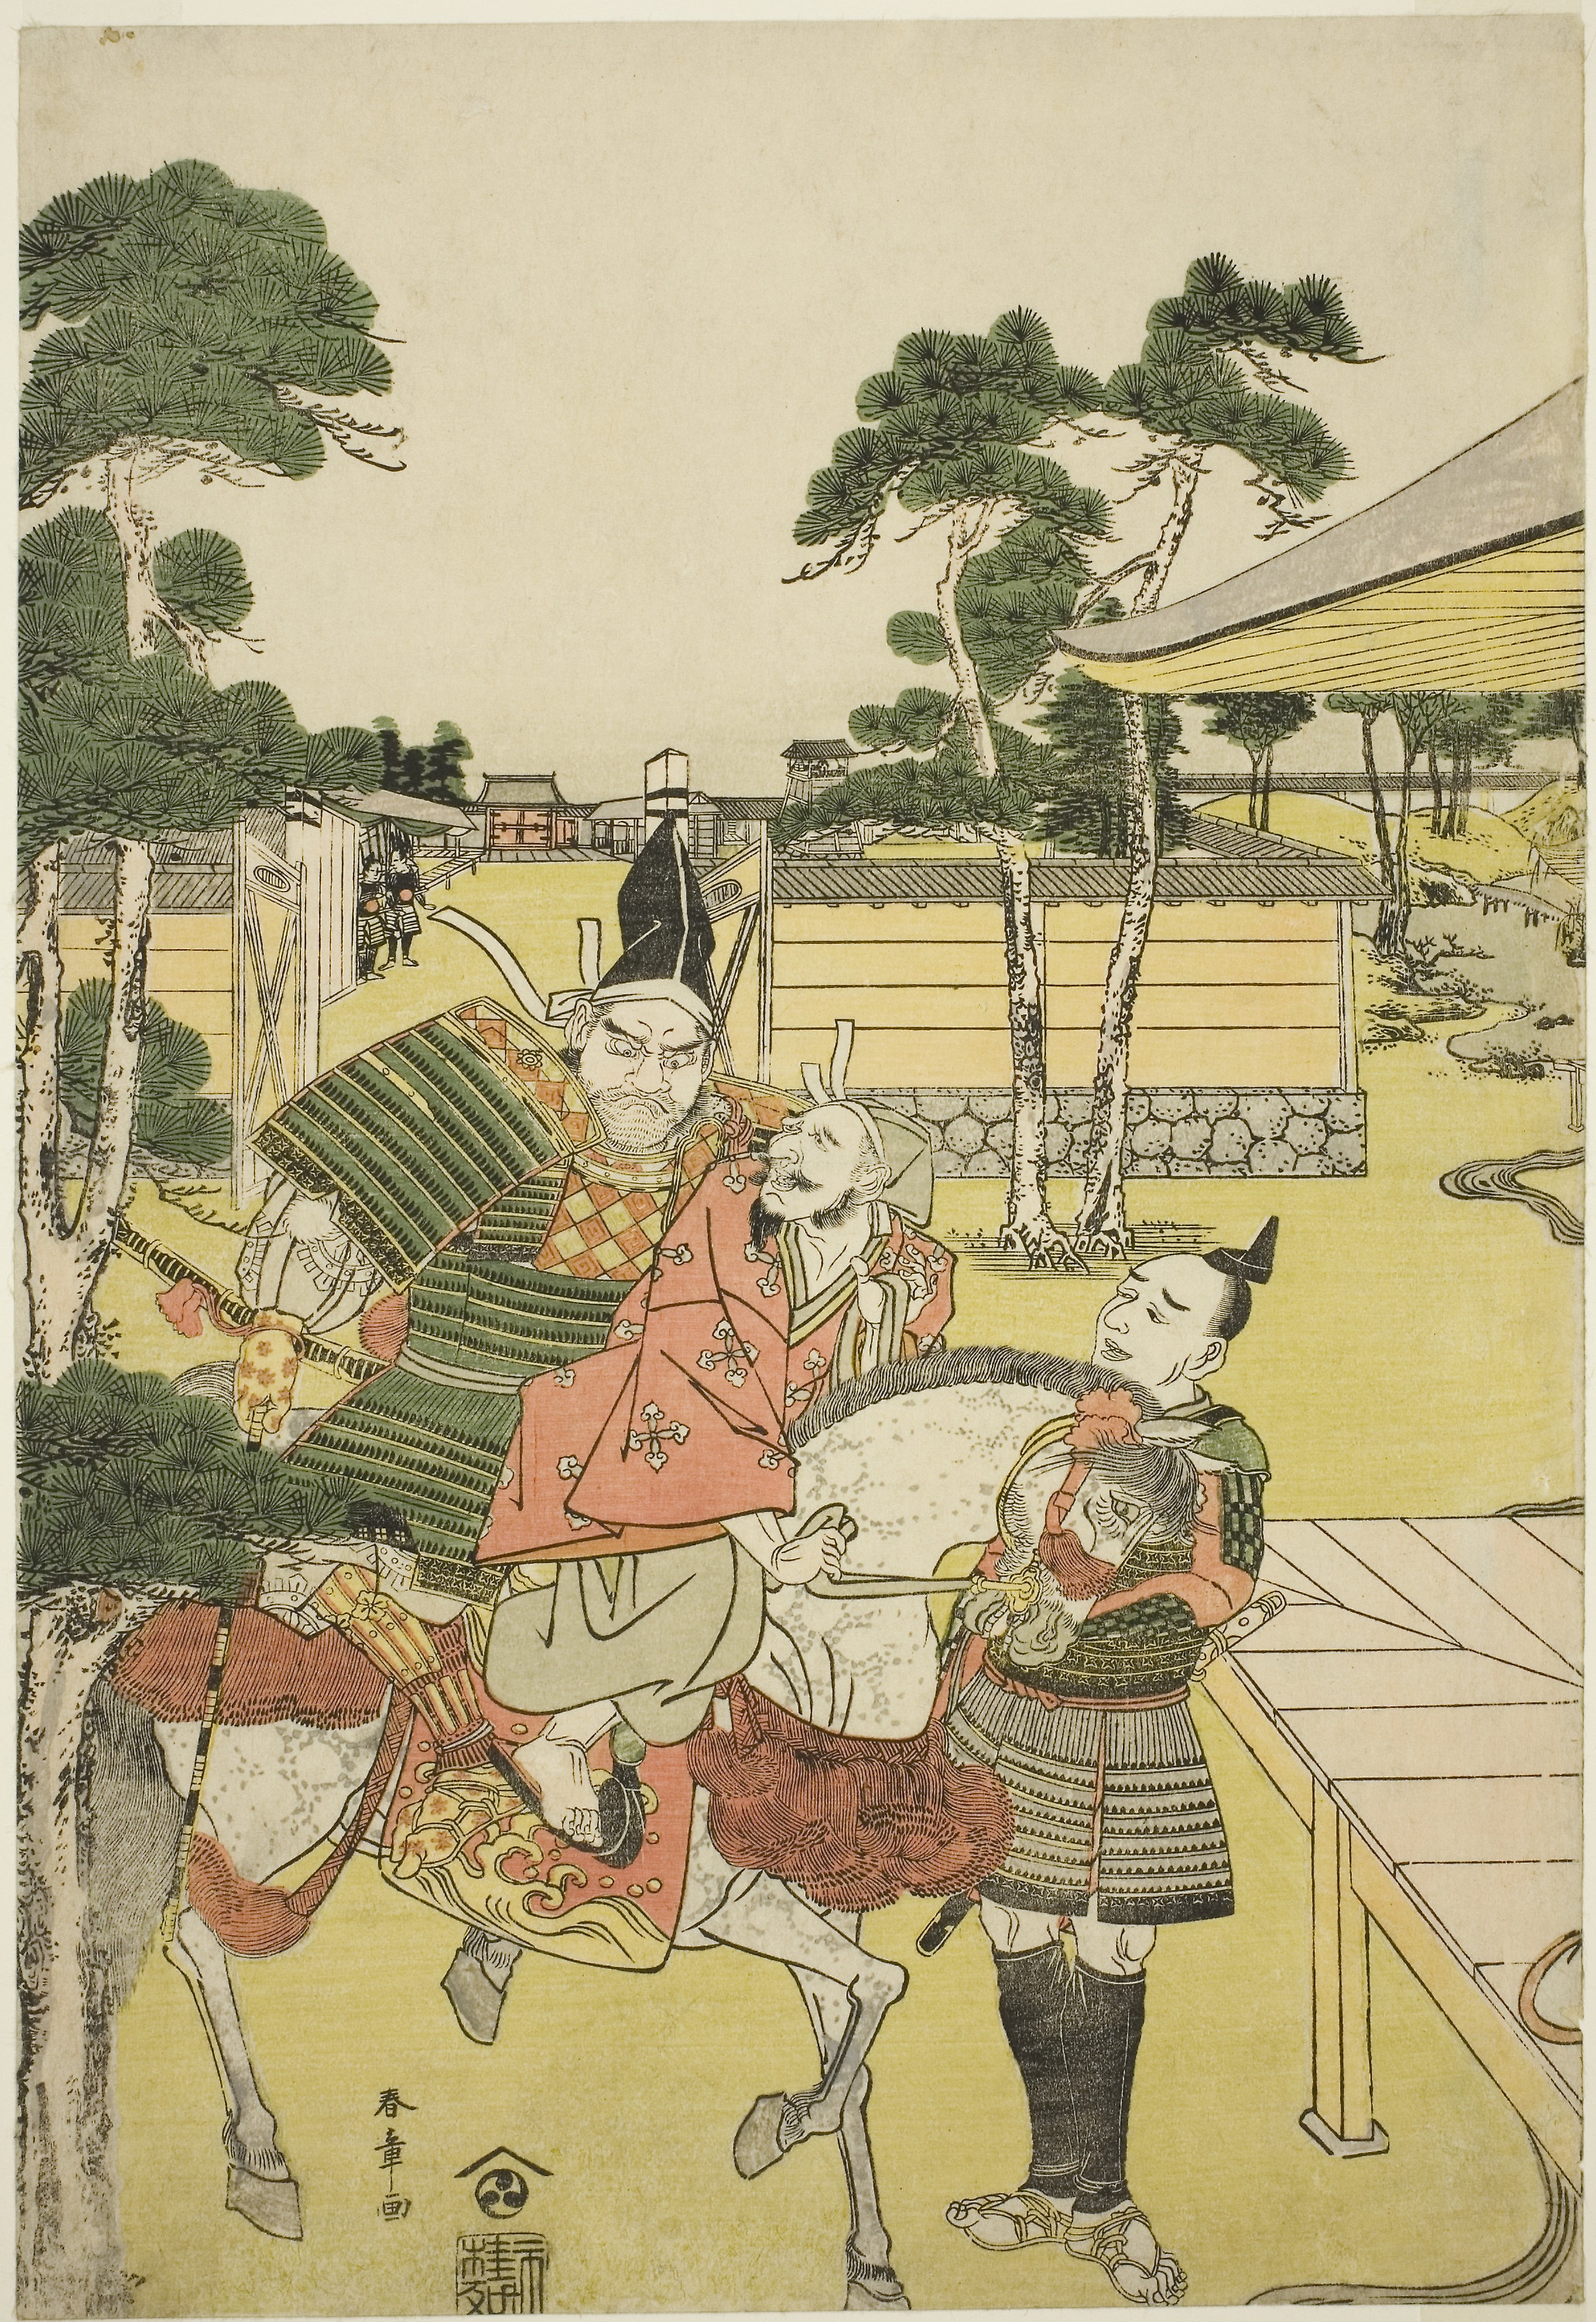
cartoon, text, art, illustration, painting, history, fiction